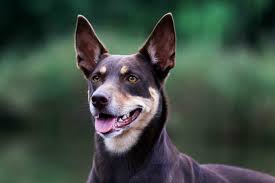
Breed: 209-n000049-kelpie